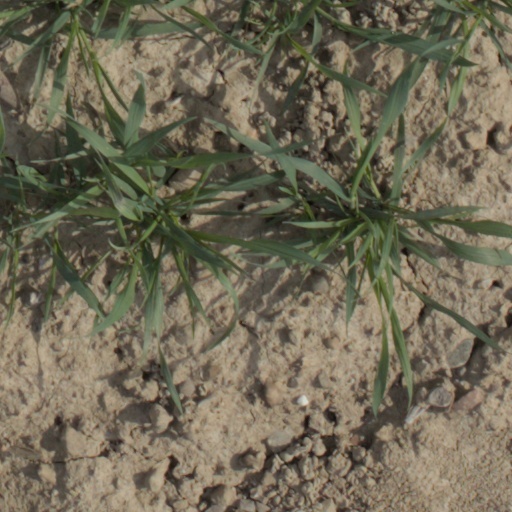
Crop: wheat